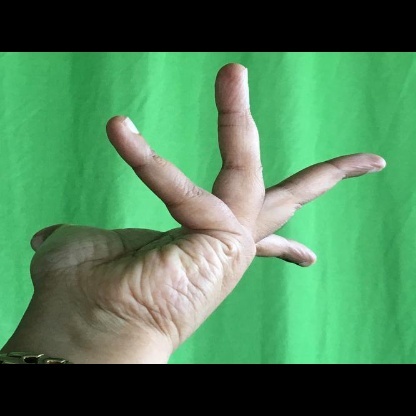
Mudra: Alapadmam